Heathrow Terminal 1

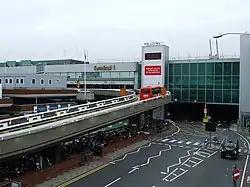
Heathrow Terminal 1 in 2007

Heathrow Terminal 1 is a disused airport terminal at London Heathrow Airport that was in operation between 1968 and 2015. When it was officially opened by Queen Elizabeth II in April 1969, it was the largest new airport terminal in western Europe. At the time of its closure on 29 June 2015, to make way for the expansion of Heathrow Terminal 2, it had been handling only twenty daily flights by British Airways to nine destinations. From May 2017 the contents of the terminal were put up for auction. In 2025 plans were announced to demolish the building and expand Terminal 2, 10 years after its closure.